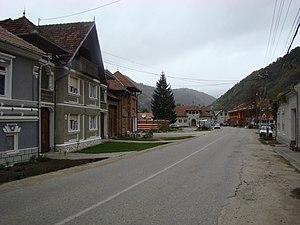
Șugag est une commune du județ d'Alba, Roumanie qui compte 2 726 habitants.